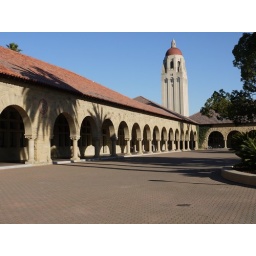
Both large building close by and Hoover tower in the distance are sharp.